Koronadal

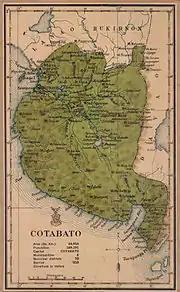
Cotabato province 1918 map

The area was first settled by the Blaan and Maguindanao. Koronadal once comprised the area from the banks of Buluan Lake in the north to Barangay Polonoling in the municipality of Tupi, South Cotabato to the south, and from the Quezon mountain range to the northeast to the municipality of T'boli, South Cotabato to the southeast.